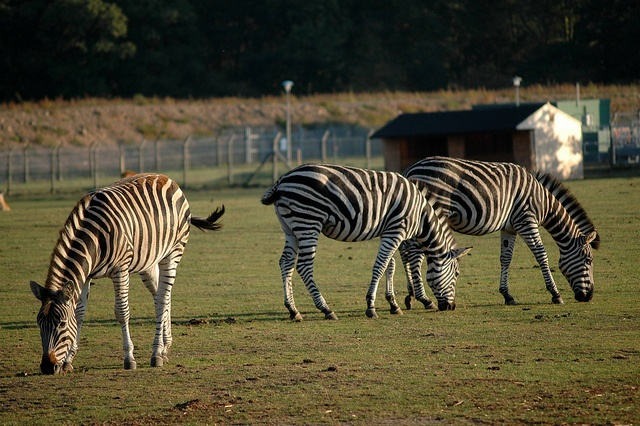
A herd of zebra standing on top  of a grass covered field.
Three zebras grazing in a fenced in pasture
A bunch of zebras graze in a field.
THIS IS A PICTURE OF A FEW ZEBRAS GRAZING IN A LARGE ENCLOSER
Three zebras are in a field with their mouths on the ground.